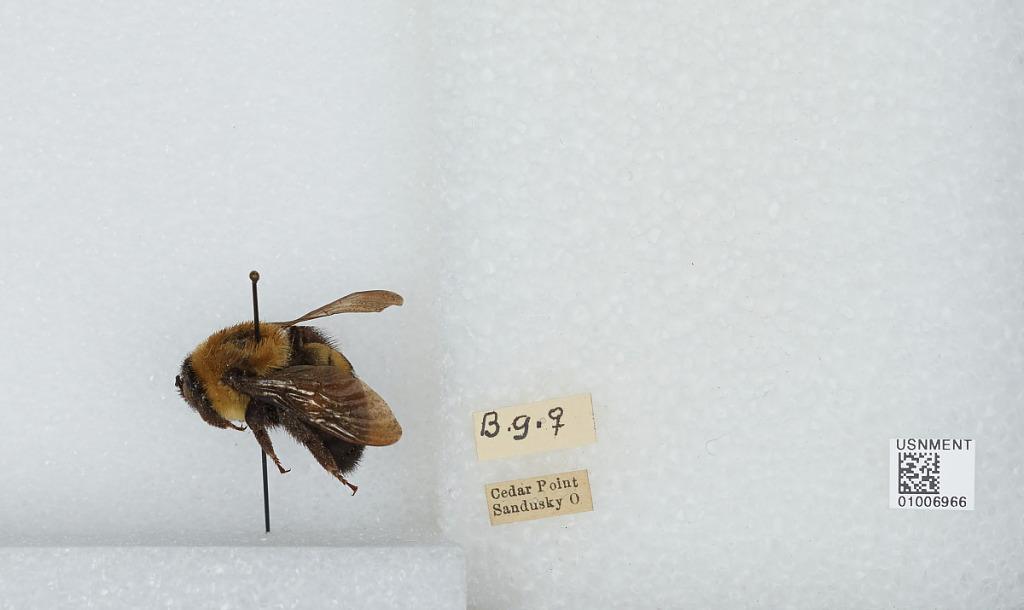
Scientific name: Bombus (Separatobombus) griseocollis (De Geer)
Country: United States
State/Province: Ohio
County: Erie
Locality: Cedar Point, Sandusky
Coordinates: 41.4781, -82.6789